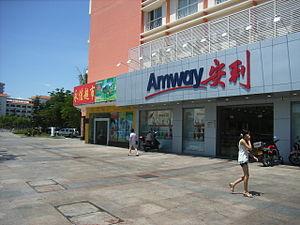
Amway est une société américaine de vente directe, pratiquant la vente multiniveau. Fondée en 1959, elle distribue une large gamme de produits en matière de soins pour la peau, de nutrition et de bien-être, d’hygiène personnelle, de certificats cadeau et d’entretien de la maison. En 2012, Amway et les autres filiales de sa maison-mère Alticor ont réalisé un chiffre d'affaires de 11,3 milliards de dollars, après sept ans de croissance consécutive.